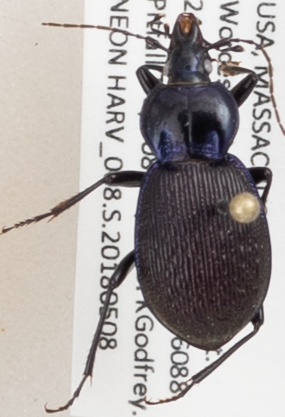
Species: Sphaeroderus stenostomus lecontei
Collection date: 2018-05-08
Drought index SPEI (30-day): -0.036
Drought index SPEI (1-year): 0.32
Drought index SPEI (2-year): -0.8